BlueSpace Federal

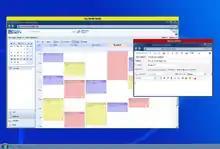
Unity Calendar

BlueSpace Federal was an enterprise software small business that served the defense and intelligence communities, primarily in the United States. BlueSpace was focused on cross-domain solutions, creating applications that can span multiple classified security domains. Specific examples of the former include a Multi-Level Security (MLS) cyber situational awareness application that integrates with SolarWinds network monitoring and management software; an MLS email client that provides a user with a single inbox and calendar connected to Microsoft Exchange; an MLS search application that connects to Google Search Appliance devices on multiple networks; and an MLS C2 application that connects to a Google Earth server and shows the operator a Unified Operating Picture that is the combination of multiple Common Operational Pictures (COPs) on different networks.